MY Steve Irwin

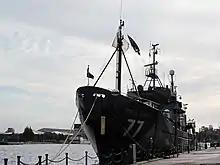
"Steve Irwin" in London Docklands, UK 2011

Sea Shepherd claimed that the two had been kidnapped and tied to the radar mast for several hours with ropes and zip ties. Potts and Lane, however, later stated that they were tied for only fifteen minutes to the side of the ship and a couple of minutes to the radio mast before being taken below deck. Glenn Inwood, a spokesperson for the whalers from the Institute of Cetacean Research (ICR), said that the activists were being held in an unlocked office, but were being guarded. In another statement, they stated that the action of boarding their vehicle was illegal and that the men were being held pending decisions on their future.